Hopkinton Green Historic District

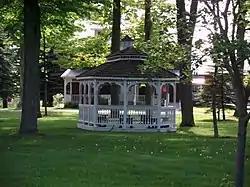
Village Green, May 2011

Hopkinton Green Historic District is a national historic district located at Hopkinton, St. Lawrence County, New York. The district encompasses two contributing buildings and one contributing site in the town of Hopkinton. The district is centered on the village green and include representative examples of Italianate and Shingle Style architecture. Contributing resources are the Hopkinton Green (1808), Town Hall (1870), and Congregational Church (1892).